Dyer Lum

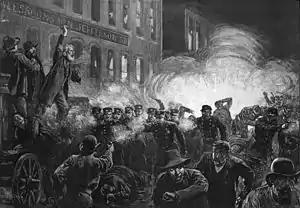
Illustration of the bombing during the Haymarket affair

On May 3, 1886, the Chicago Police Department attempted to shut down a demonstration of striking workers in Haymarket Square. A bomb was thrown from the crowd and the police opened fire back, resulting in several people being killed. Lum quickly responded to the bombing with enthusiastic support, although he also expressed regret that it had only been an isolated, uncoordinated incident. Although the identity of the bomb thrower was never discovered, Lum himself believed the bomb had been thrown by an anarchist, rejecting later "puerile" conspiracy theories that alleged it had been thrown by an agent provocateur.